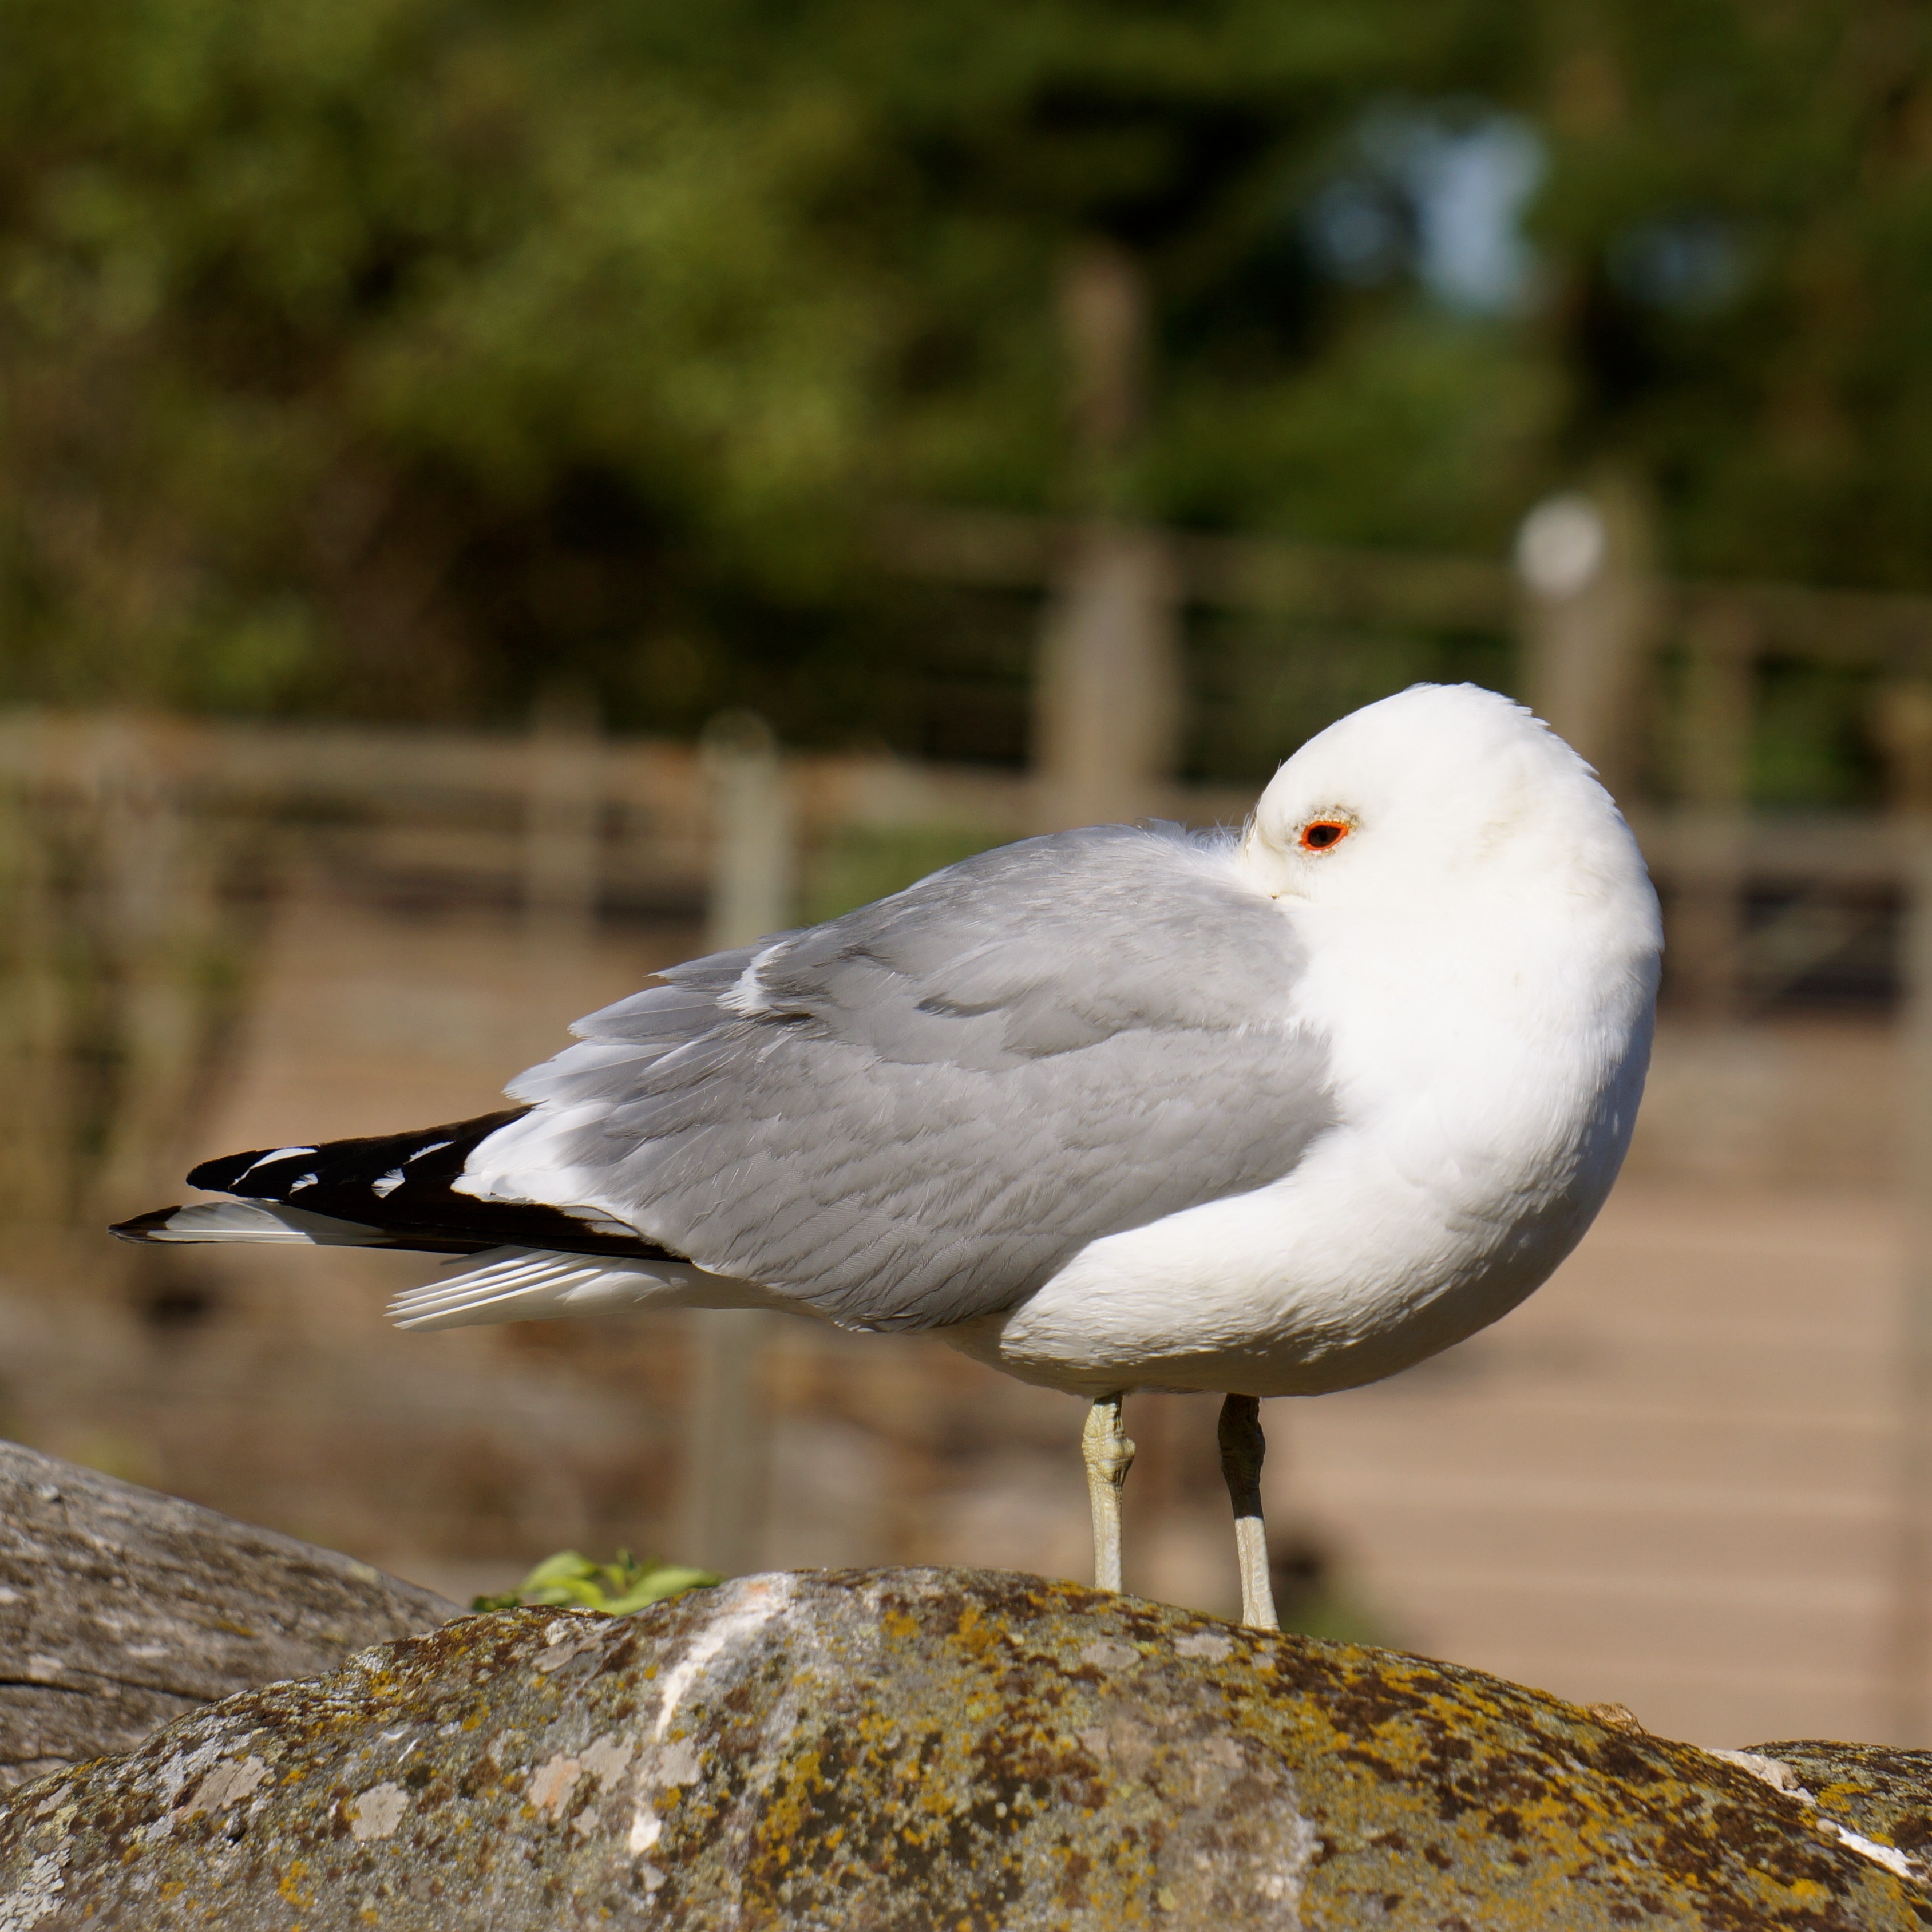
bird, seabird, wildlife, gull, beak, fauna, vertebrate, mew, charadriiformes, sleeping birds, under the wing of the nose